Independent Baptist

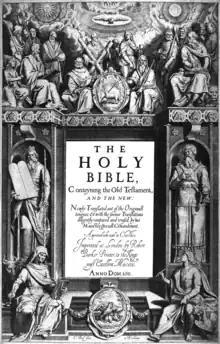

Many Independent Baptist churches adhere to only using the King James Version of the Bible, a position known as “King James Onlyism”. The Independent Baptist David Cloud, drawing on the arguments of Edward Hills, asserts that the King James Version should not be viewed simply as a translation of the Greek and Hebrew texts. Instead, he regards it as an independent edition of the Textus Receptus itself, rendered in English rather than Greek, and providentially preserved as the purest form of the Textus Receptus. The King James Only position was also advocated by notable Independent Baptist pastors such as Jack Hyles and Lester Roloff, who maintained that the King James Bible has perfectly preserved the Word of God. Similarly, Jack Chick, who was best known for his comic tracts, also advocated a King James Only position. A more extreme form of King James Onlyism was developed by Peter Ruckman, who argued that the KJV constitutes "new revelation" or “advanced revelation” and superior to the original Greek and Hebrew manuscripts. However, some Independent Baptists like John R. Rice, Curtis Hutson, Lee Roberson, R. L. Hymers Jr., and others took a more moderate position in arguing that although the King James Bible is preferable to most modern translations because of its manuscript tradition, it is not inspired and should not be considered perfect.